Kirk Morrison

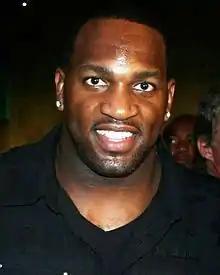
Morrison in 2009

Kirk David Morrison (born February 19, 1982) is an American former professional football player who was a linebacker in the National Football League (NFL). He played college football for the San Diego State Aztecs. Morrison was selected by the Oakland Raiders in the third round of the 2005 NFL draft and also played for the Jacksonville Jaguars and Buffalo Bills.